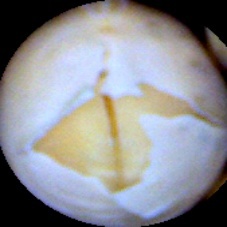
Label: Skin-damaged